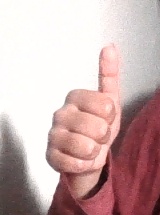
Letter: aleff